Susan Williams Gifford

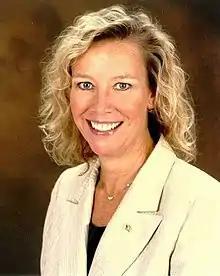
Portrait c. 2003

Susan Williams Gifford (November 3, 1959 – October 22, 2024) was an American politician who was a Republican member of the Massachusetts House of Representatives. She represented the Second Plymouth from 2003 until her death in 2024.